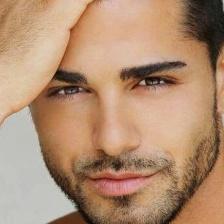
Label: faces